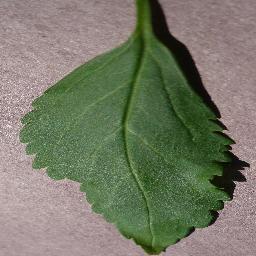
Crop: cherry
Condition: (including_sour)_healthy